William Phillips Hall

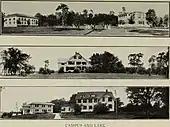
The Rollins College in 1914

Hall was very involved with local communities, founding the Twentieth Century Gospel Campaign in 1900 and becoming chairman of its national central committee. By 1911, he was a trustee of the Rollins College of Winter Park, Florida; trustee of the United Society Christian Endeavor, president of the American Bible Society, and manager of the Methodist Episcopal Hospital of Brooklyn.